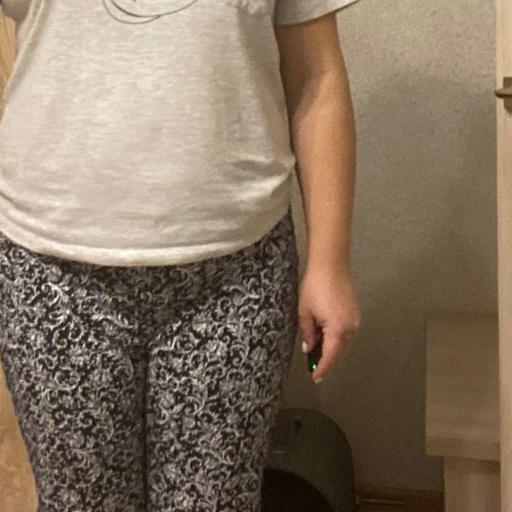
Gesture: no_gesture